AMES Type 82

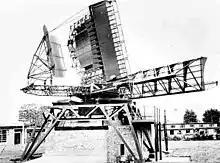
The Orange Yeoman prototype built at the RRDE in Malvern lacks the IFF antenna on top, but is otherwise typical of the operational systems. On the right is the transmitter, above it the lens, on the left is the reflector, and on the near side of the lens are the eleven receiver feed horns.

The Type 82 had separate antennas for transmitting, receiving and handling reception of IFF signals.